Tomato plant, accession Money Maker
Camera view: horizontal (90 deg, fisheye); turntable rotation: 120 degrees
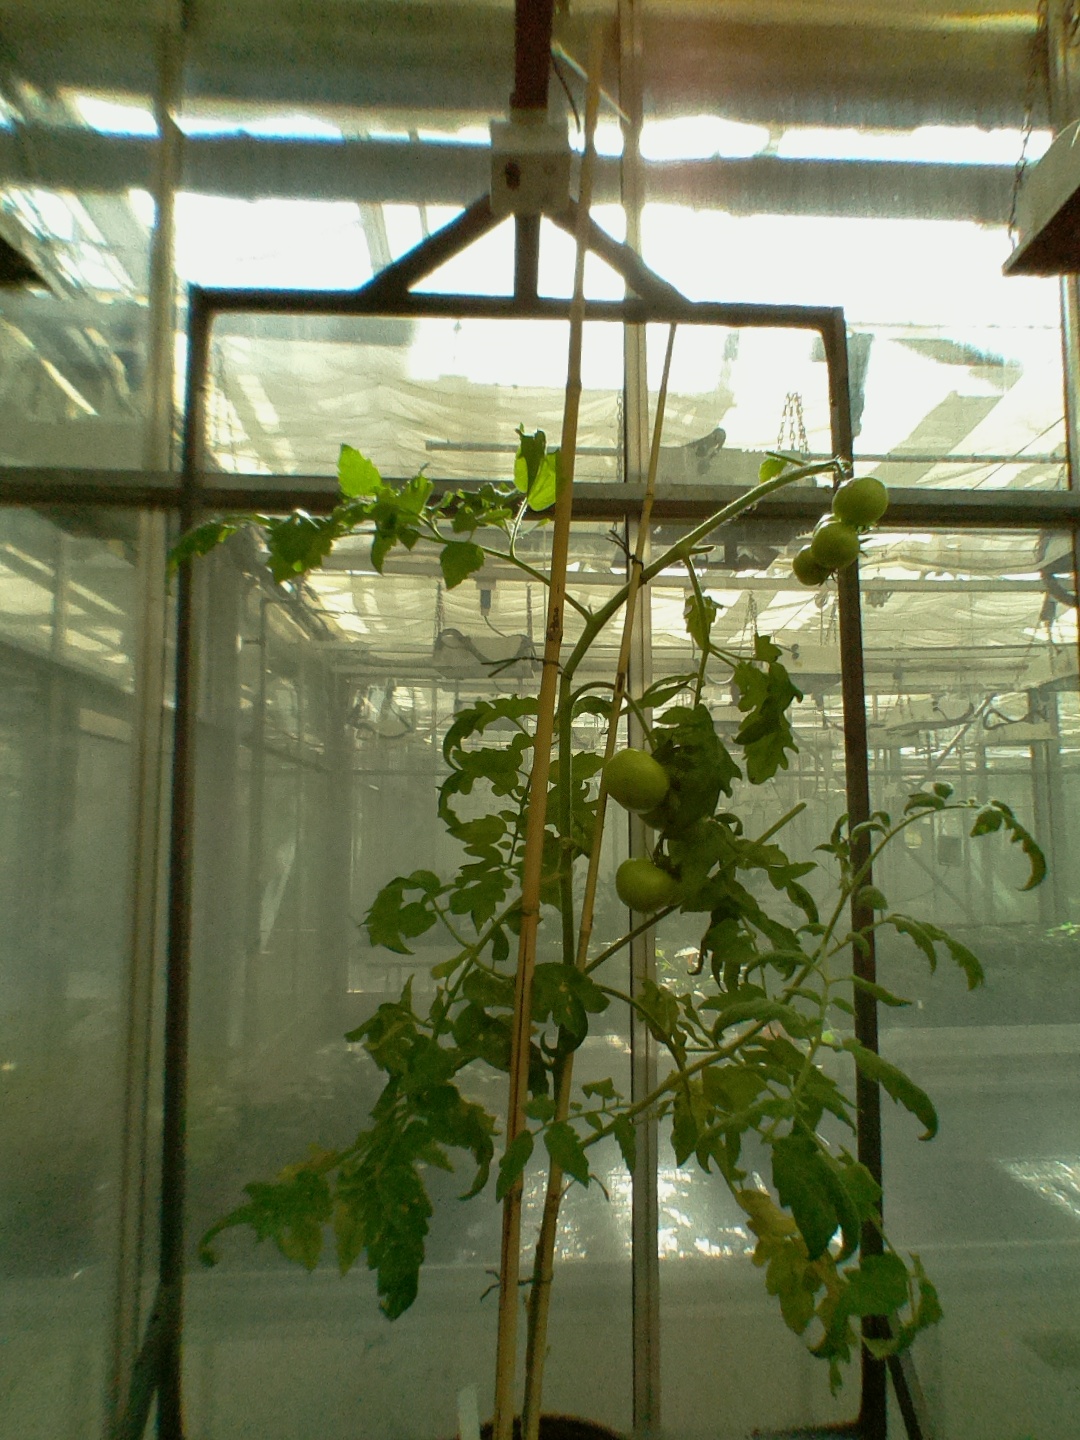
BBCH growth stage 79: 90% -100% of final fruit size